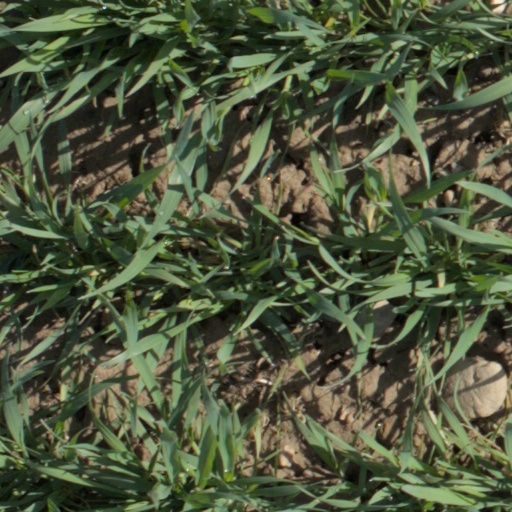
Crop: wheat